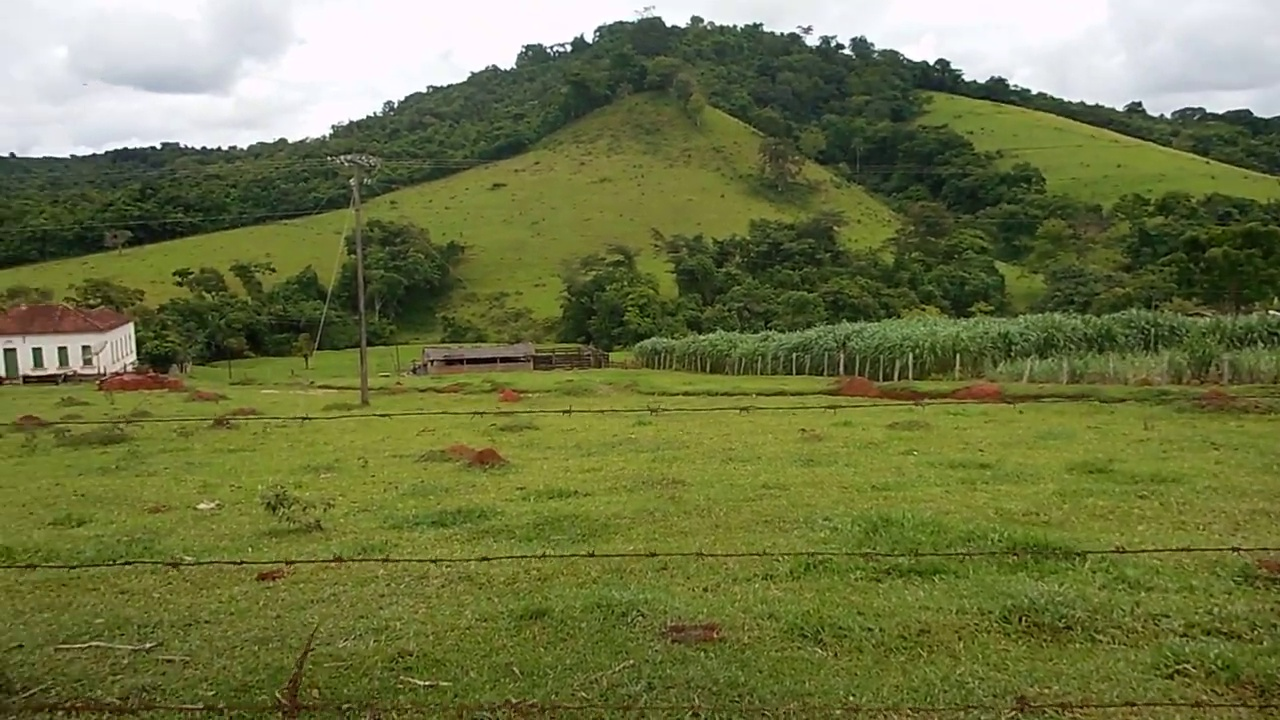
Fire: no
Smoke: no